COVID-19 pandemic in Belgium

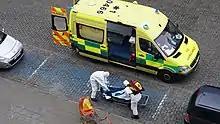
Ambulance workers in Brussels wearing PPE during an intervention.

Just as many countries in the world, Belgium faced a shortage of personal protective equipment (PPE) such as respirators, surgical masks or face shields.